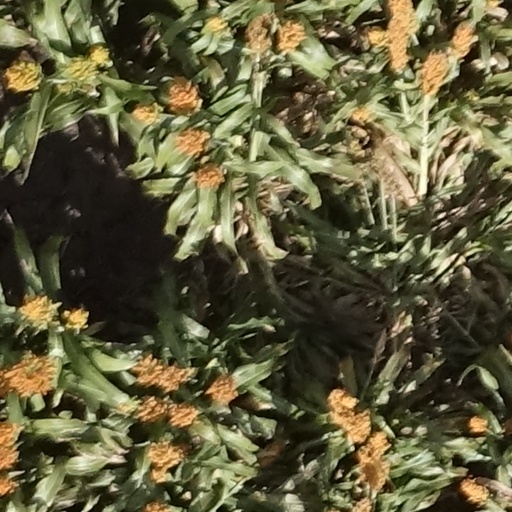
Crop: sorghum